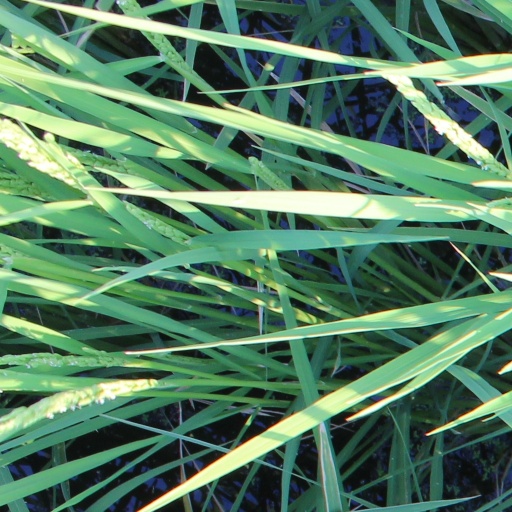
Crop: rice